Subaru Outback

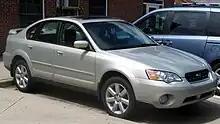
2005–2007 Subaru Outback Limited sedan

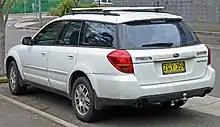
Pre-facelift Subaru Outback

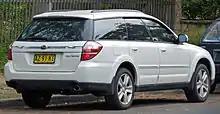
Facelift Subaru Outback

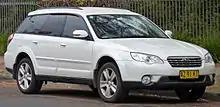
Facelift Subaru Outback

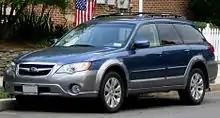
Facelift Subaru Outback

On October 22, 2003, with the debut of the third-generation Legacy at the 60th Frankfurt Auto Show, the Outback name was being used in all markets with the launch of the third-generation Outback crossover, which until that point had only been used in export markets. Models equipped with a 3.0L EZ30D H6 were introduced at the 2004 Chicago Auto Show. The ground clearance is in the US, so as to get around fuel economy regulations, and most elsewhere. In some countries, such as Canada, it varied by what engine was installed.